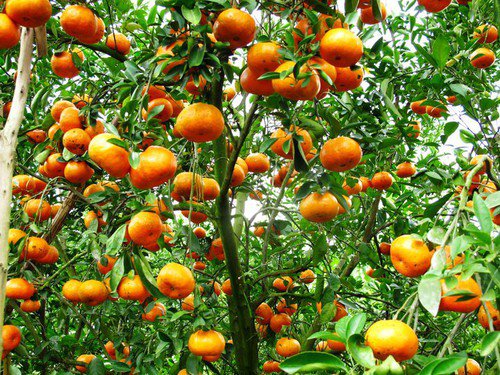
Label: Orange